Khol

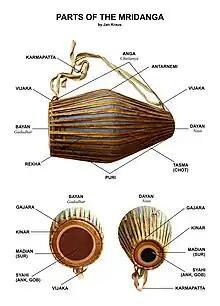
Parts of the khol (mridanga)

The khol is a drum with a hollow earthen body, with drumheads at both ends, one far smaller than the other. The drumheads are made of cow or goat skin, and are three-layered and treated with a circle of rice paste, glue, and iron known as "syahi". Some modern instruments are made with a fibreglass body and synthetic drumheads.